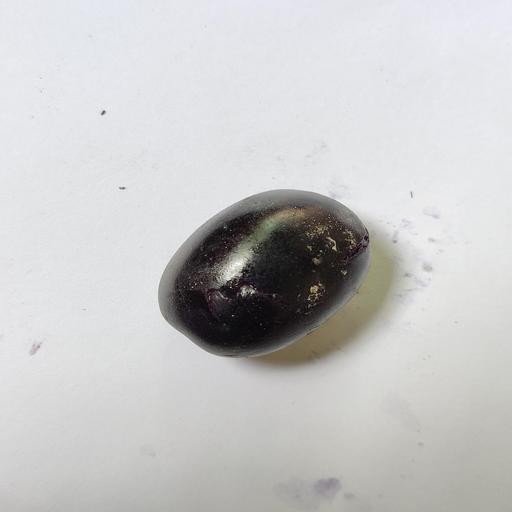
Crop type: Berry